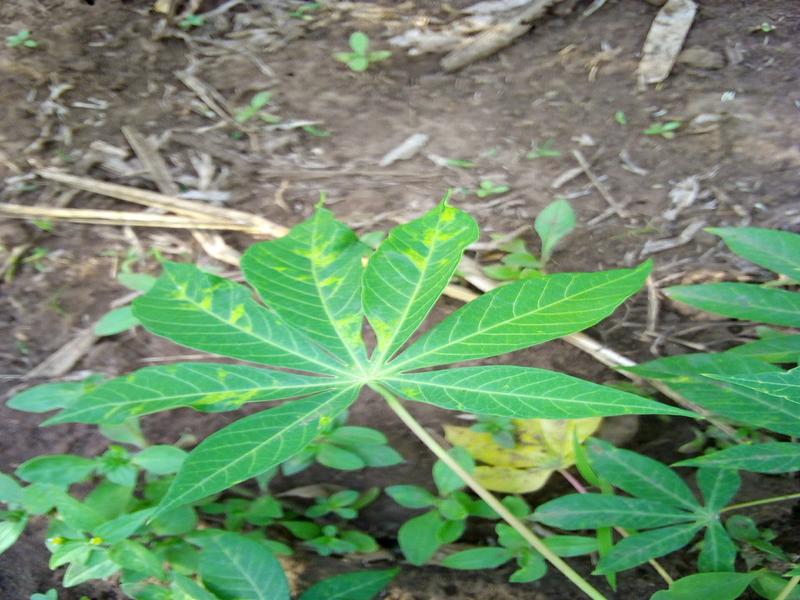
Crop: cassava
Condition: mosaic_disease